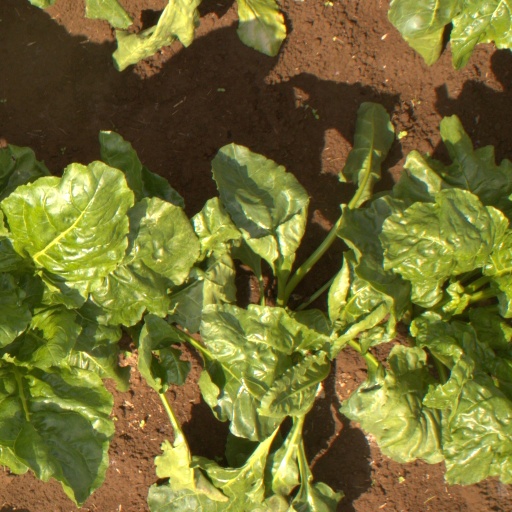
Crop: sugar beet